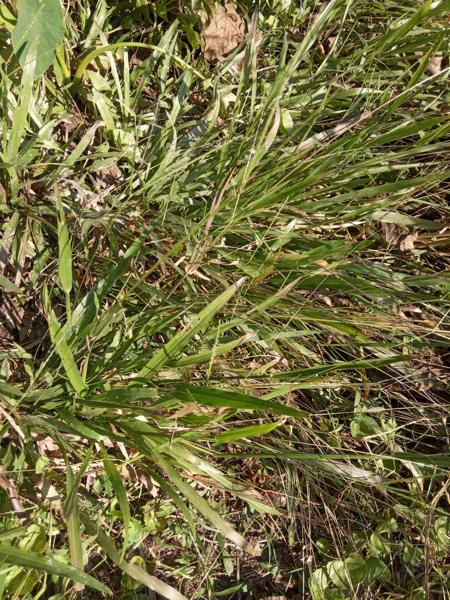
Weed species: Paspalum scrobiculatum